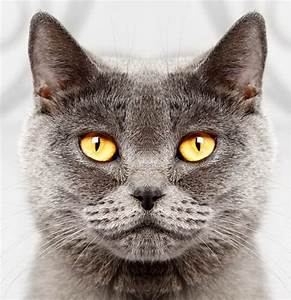
Label: gatto